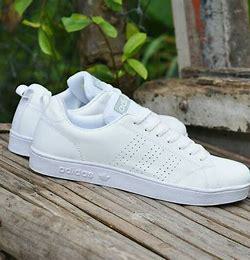
Brand: adidas
Model: neo Adidas NEO Advantage